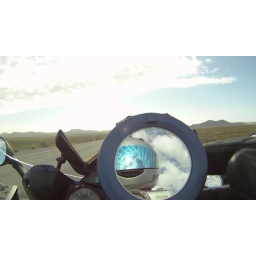
100829 233 020 Nevada hwy 6 face shield clouds in mirror